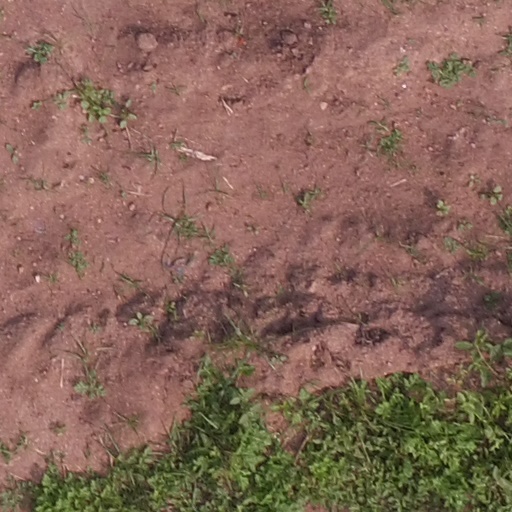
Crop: maize; corn